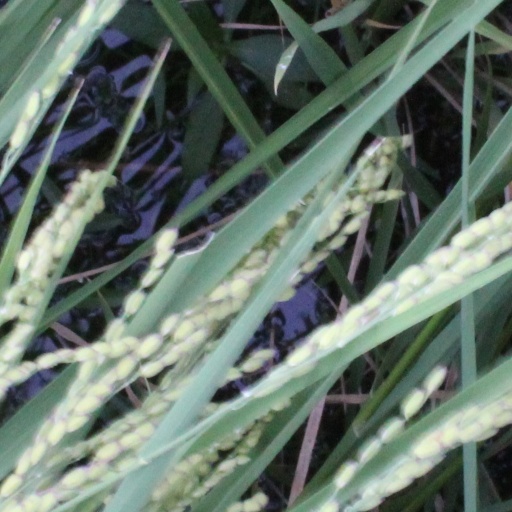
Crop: rice